Townlands of Kilcommon

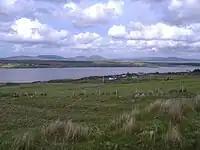
Sruwaddacon Bay, seen from Aughoose

Aughoose is on the Dún Chiortáin peninsula overlooking the lower reaches of Sruwaddacon Bay (Sruth Fada Conn), and has an area of . There was a small chapel along the stream at Lenamore during the 18th century, a rare sight due to the contemporary Penal Laws. Until the 1950s, Aughoose had a dance hall. A lace school was organised by the Congested Districts Board; The schools were at their peak during the World Wars (when they made uniform buttons and other goods for armies serving abroad), later turning to knitted and crocheted goods. The local headquarters of the Lady Dudley Nursing Scheme was in Aughoose during the early 20th century, and the nurses cared for patients throughout the parish. In the early 1970s, the nursing scheme was absorbed into the Health Services. Aughoose is near Bellanaboy and its proposed above-ground Corrib Gas pipeline. Although the people of Aughoose are opposed to the project, a large portion of Lenamore has been sold to Shell.